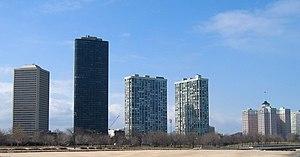
Edgewater est l'un des 77 secteurs communautaires de la ville de Chicago aux États-Unis.